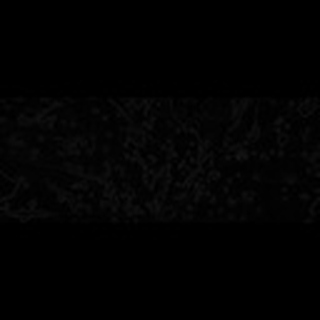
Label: cotton_bacterial_blight